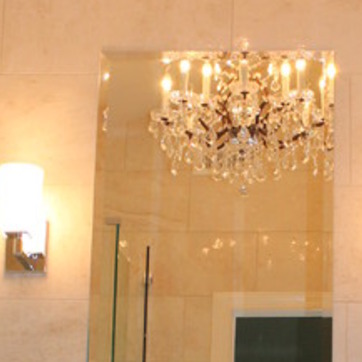
Material: mirror